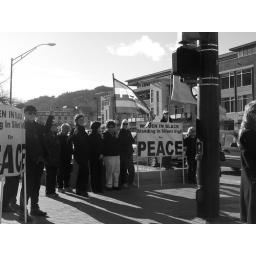
women in black standing in silent vigil